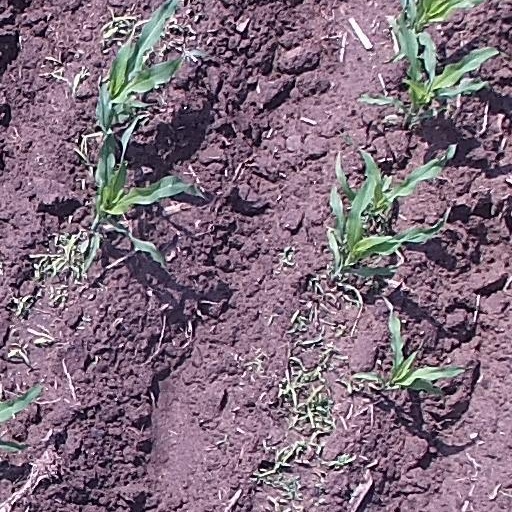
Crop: maize; corn